List of Star Wars species (P–T)

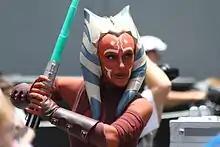
Cosplay of a Togruta, Ahsoka Tano

The Togruta are a species from the planet Shili. They are a humanoid race distinguished by their three, and in rare cases four, lekku, or head tails (similar to those of Twi'leks) and hollow horn-like structures on their heads, known as montrals, which are integrated with their lekku. Their lekku also have a part of their brain in each one. Their montrals and lekku are striped to help them blend in with their natural surroundings. Skin colors of Togrutas are usually quite different from their striped montrals and lekku and range from red (most common), to orange, yellow, blue, and even white. Togruta possess a form of passive acoustic echolocation by means of their hollow montrals, which allows them to sense space and the proximity and movement of physical objects around them. Togruta work well in large groups, and individualism is seen as abnormal within their culture. They are also famous for their beauty.